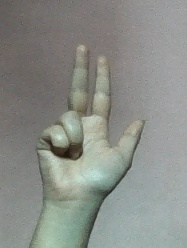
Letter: al